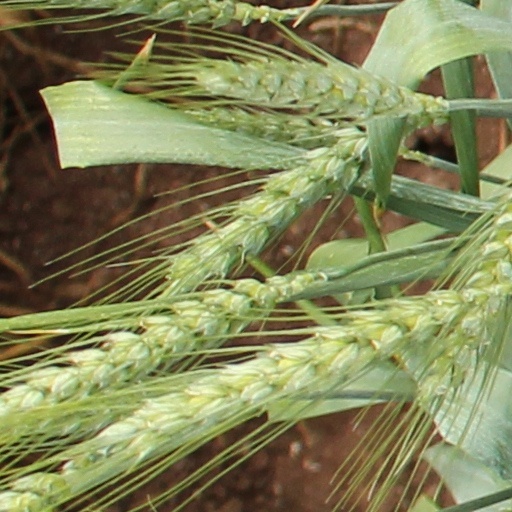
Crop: wheat